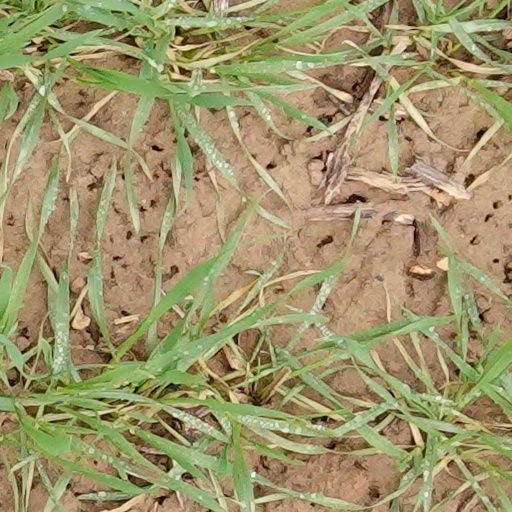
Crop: wheat